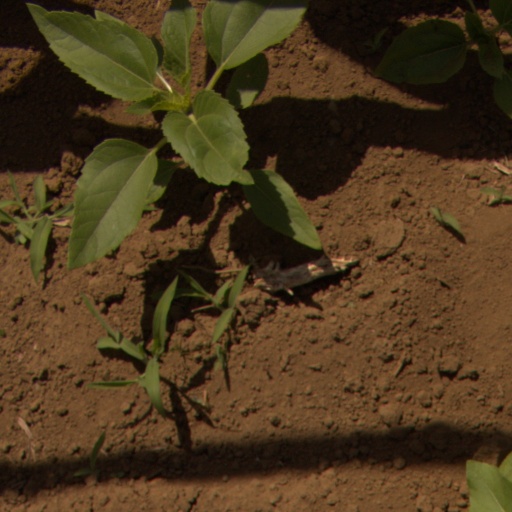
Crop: Jerusalem artichoke